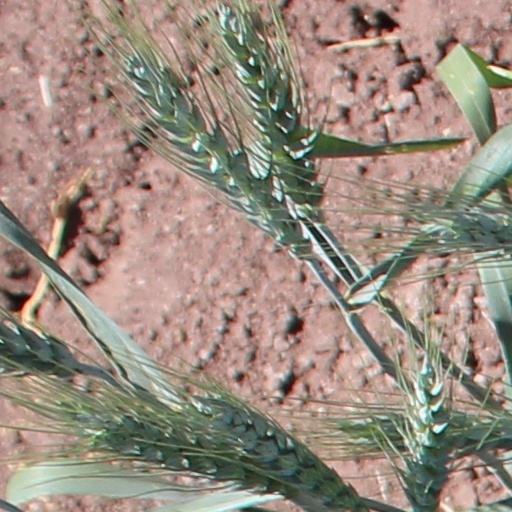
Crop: wheat